Powder glass beads

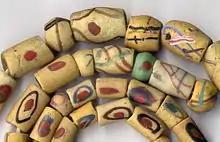
Akoso beads

Akoso beads are older Ghanaian dry core powder glass beads. They date from the 1950s and were manufactured by the Krobo. The most common colour of Akoso beads is yellow. There are also green, and rarely blue or black specimens. The glass surface is often worn away at the ends and around the beads' equator, exposing a grey core. The most prevalent decorations, preformed from strips of hot glass, were applied in patterns of criss-crossed loops, longitudinal stripes, and circles. Glass from crushed Venetian beads was used for making the glass powder, and the decorative patterns were made of glass derived from Venetian beads, or from small whole Venetian beads such as so-called green heart and white-heart beads.